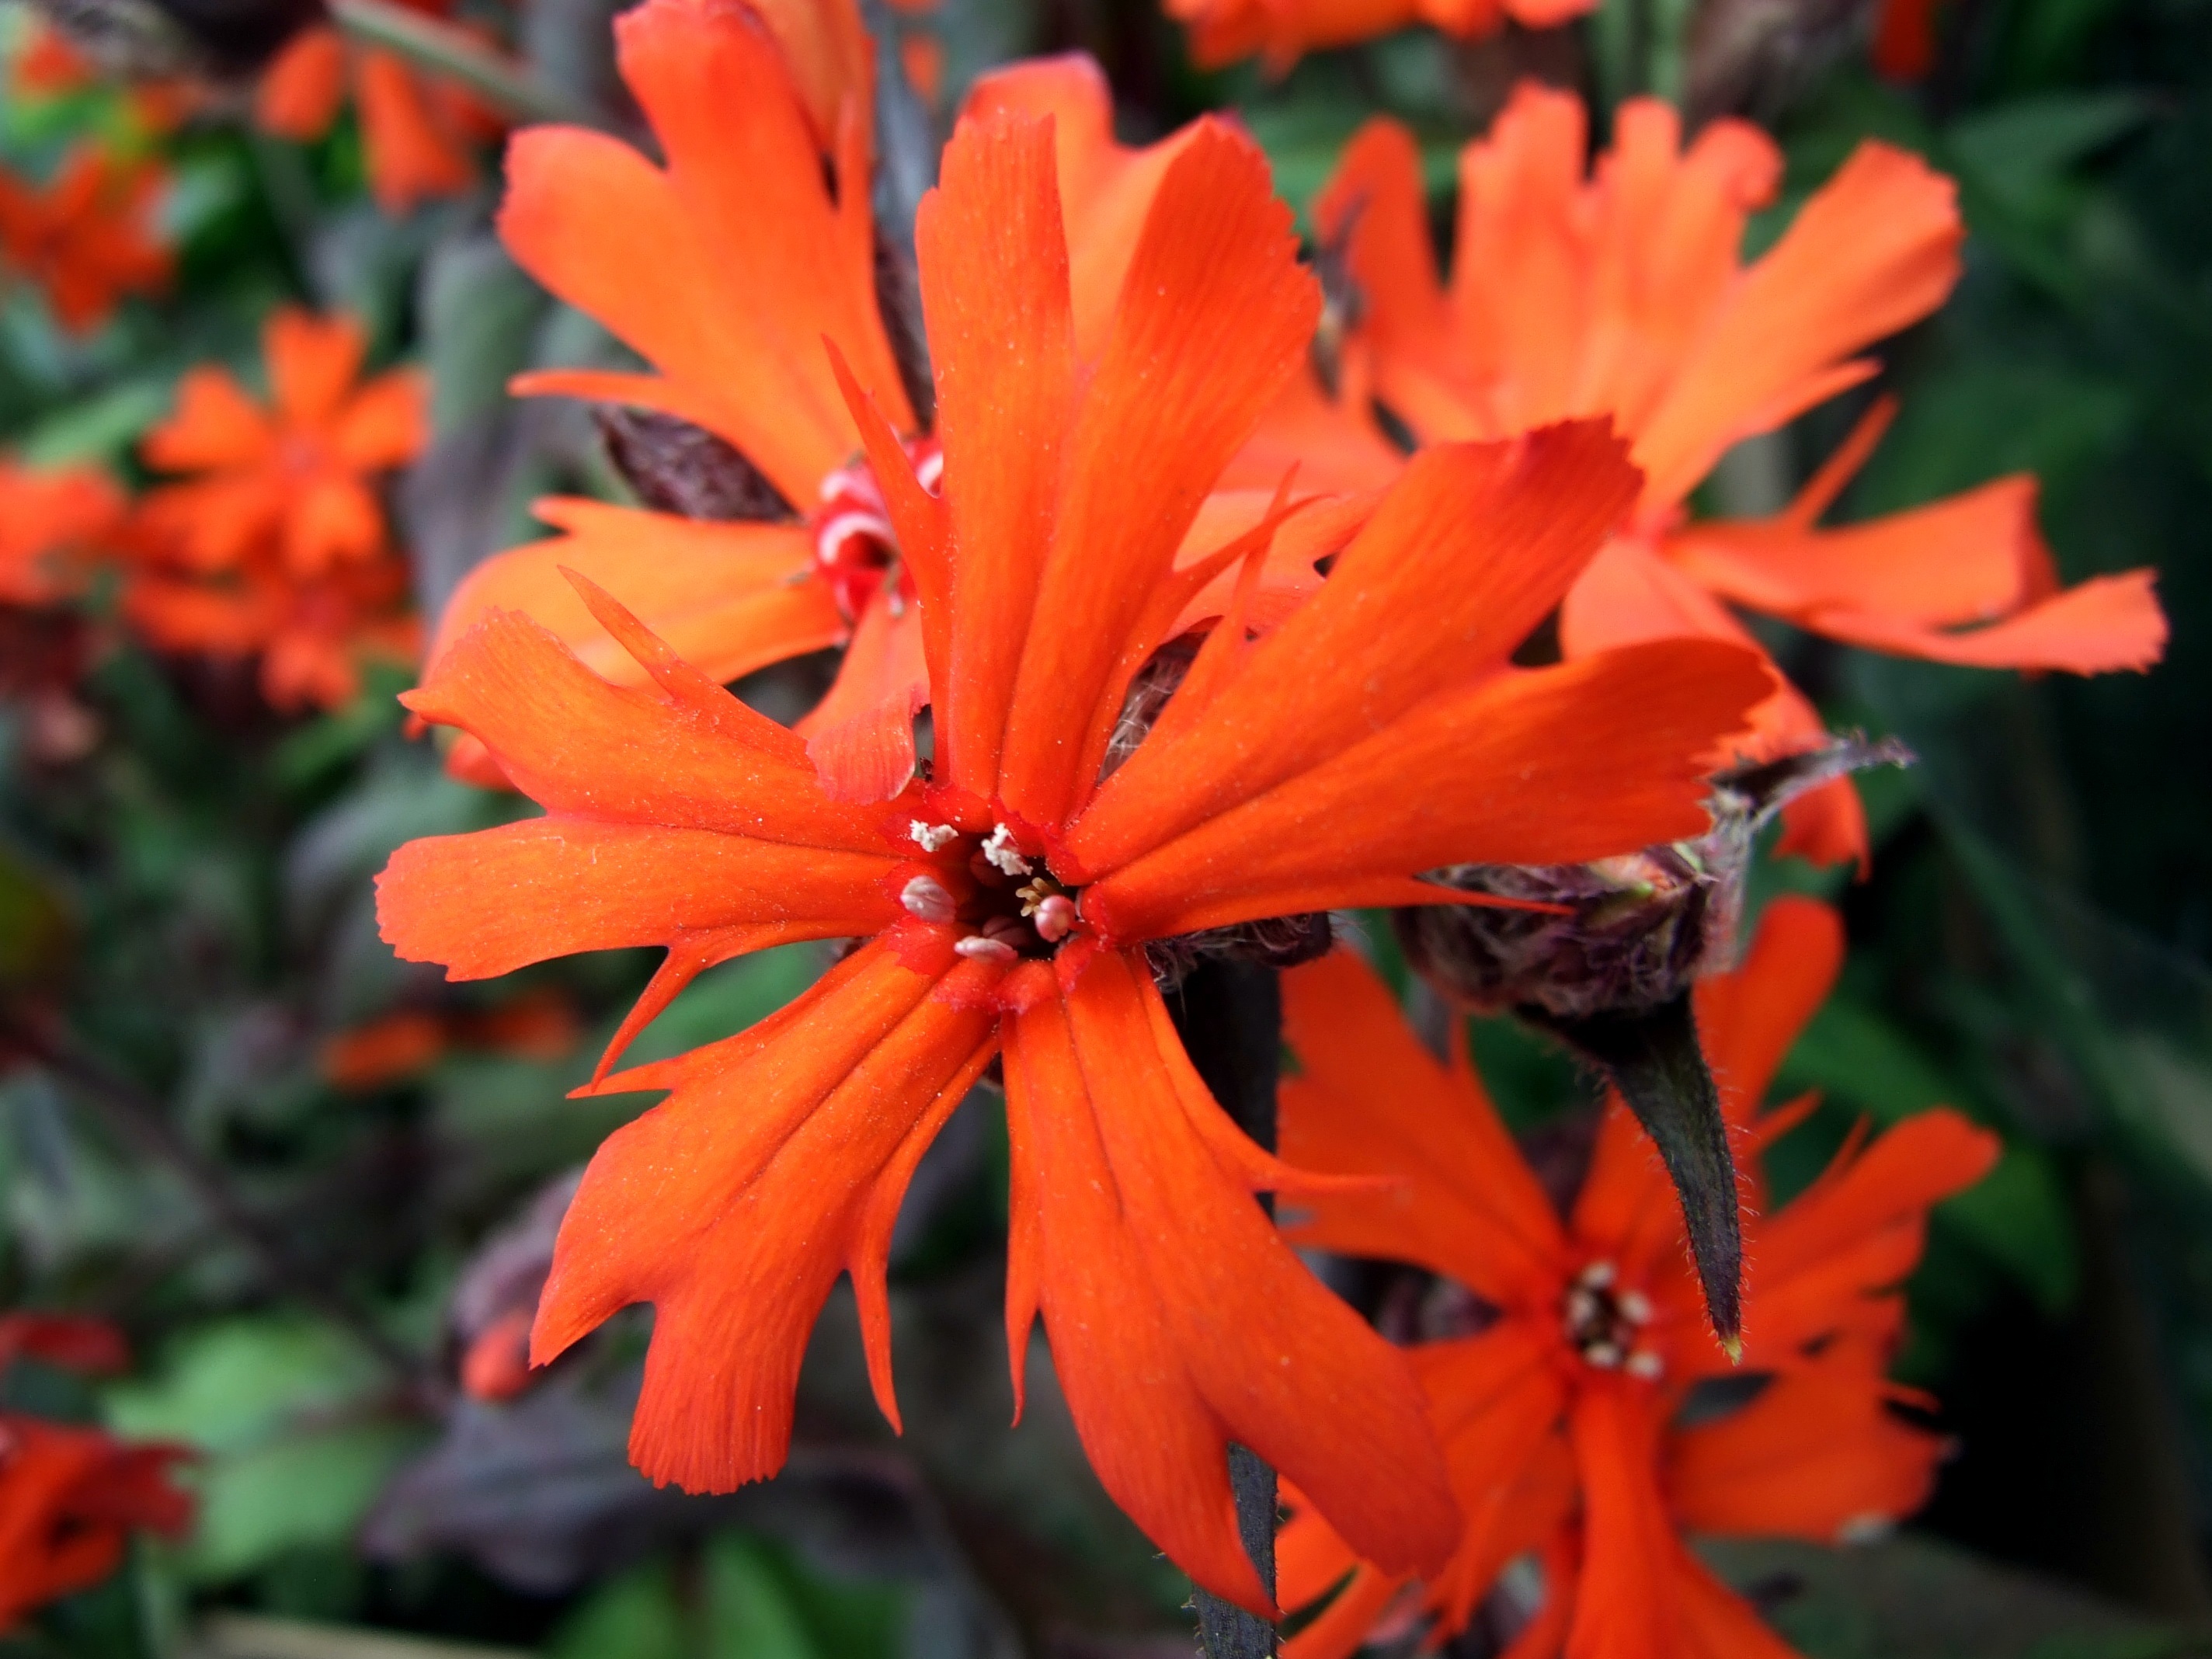
nature, plant, leaf, flower, petal, summer, green, herb, autumn, botany, garden, closeup, flora, perennial, wildflower, shrub, flowering, ornamental plants, perennials, sharpness, full bloom, macro photography, garden flowers, flowering plant, the petals, boost, a flower garden, lychnis, annual plant, land plant